List of Detroit Lions first-round draft picks

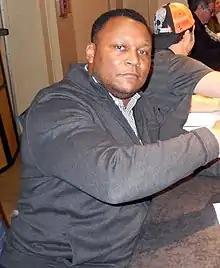
Running back Barry Sanders was drafted third overall in 1989. He spent his whole 10-year career with the Lions, during which time he was a 10-time All-Pro, 10-time Pro Bowler, two-time Offensive Player of the Year, and the 1997 MVP. A first-ballot Pro Football Hall of Famer, Sanders rushed for over 1,000 yards in every season he played and led the league in rushing yards four times. He was also selected to the NFL 100th Anniversary All-Time Team.

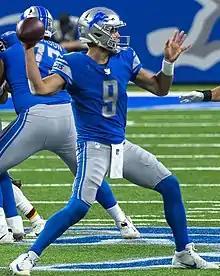
Matthew Stafford was selected first overall in the 2009 NFL draft. He spent 13 seasons with the team, during which he time he set various NFL records, including being the fastest to 30,000, 40,000, and 50,000 passing yards, being the first player to complete 60% or more of all passes in each game in a season, most fourth quarterback comebacks in a season, and the most game winning drives in a season. He was also the 2010 AP NFL Comeback Player of the Year.

The Detroit Lions are a professional American football team based in Detroit, Michigan. The Lions compete in the National Football League (NFL) as a member of the North Division of the National Football Conference. The franchise was founded in Portsmouth, Ohio, as the Portsmouth Spartans and joined the NFL on July 12, 1930. After being purchased by George A. Richards in 1934, the franchise was relocated to Detroit and renamed to the Detroit Lions in reference to the city's Major League Baseball franchise, the Detroit Tigers. The team plays its home games at Ford Field in Downtown Detroit.